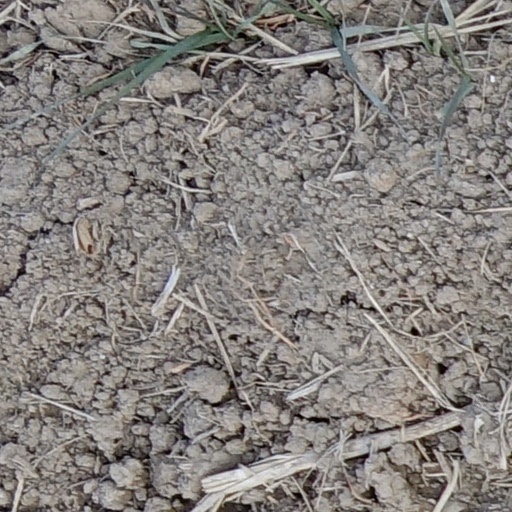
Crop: wheat